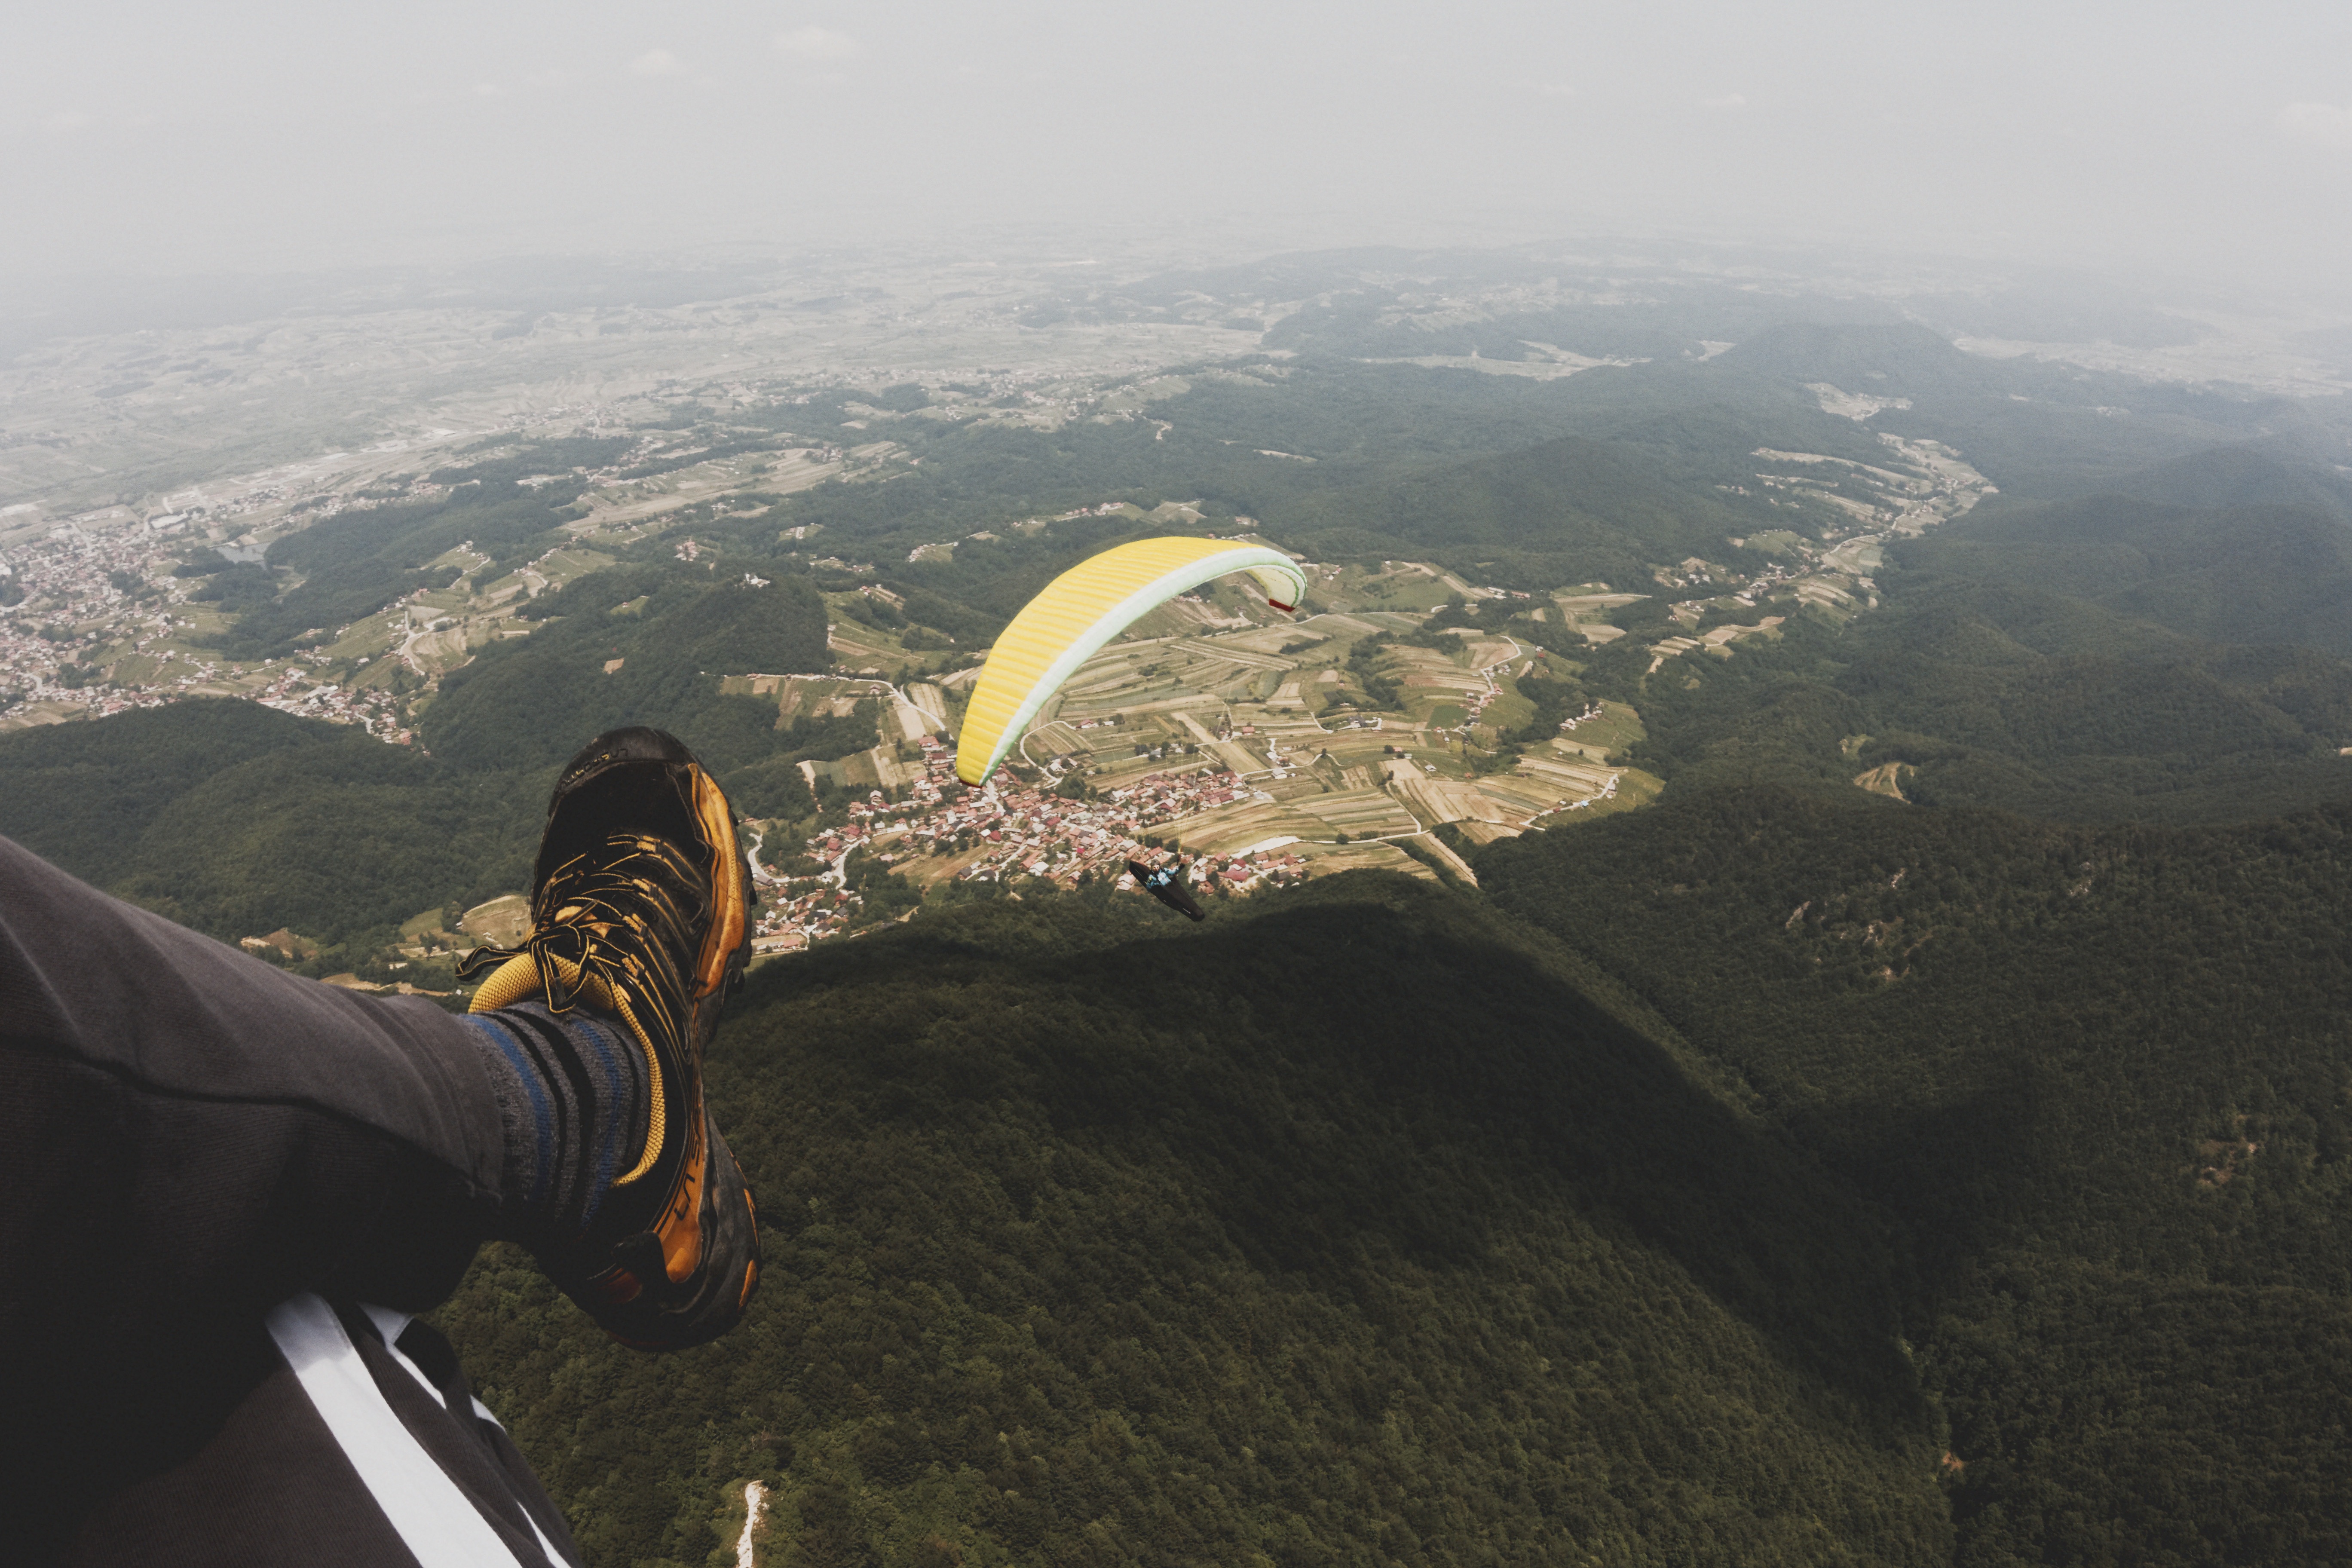
flight, extreme sport, paragliding, sports, parachuting, air sports, aerial photography, atmosphere of earth, windsports